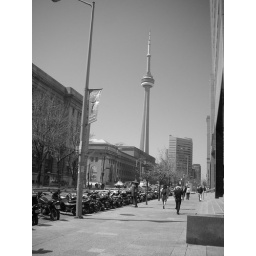
don't ask what the cn tower sign is in sign language...